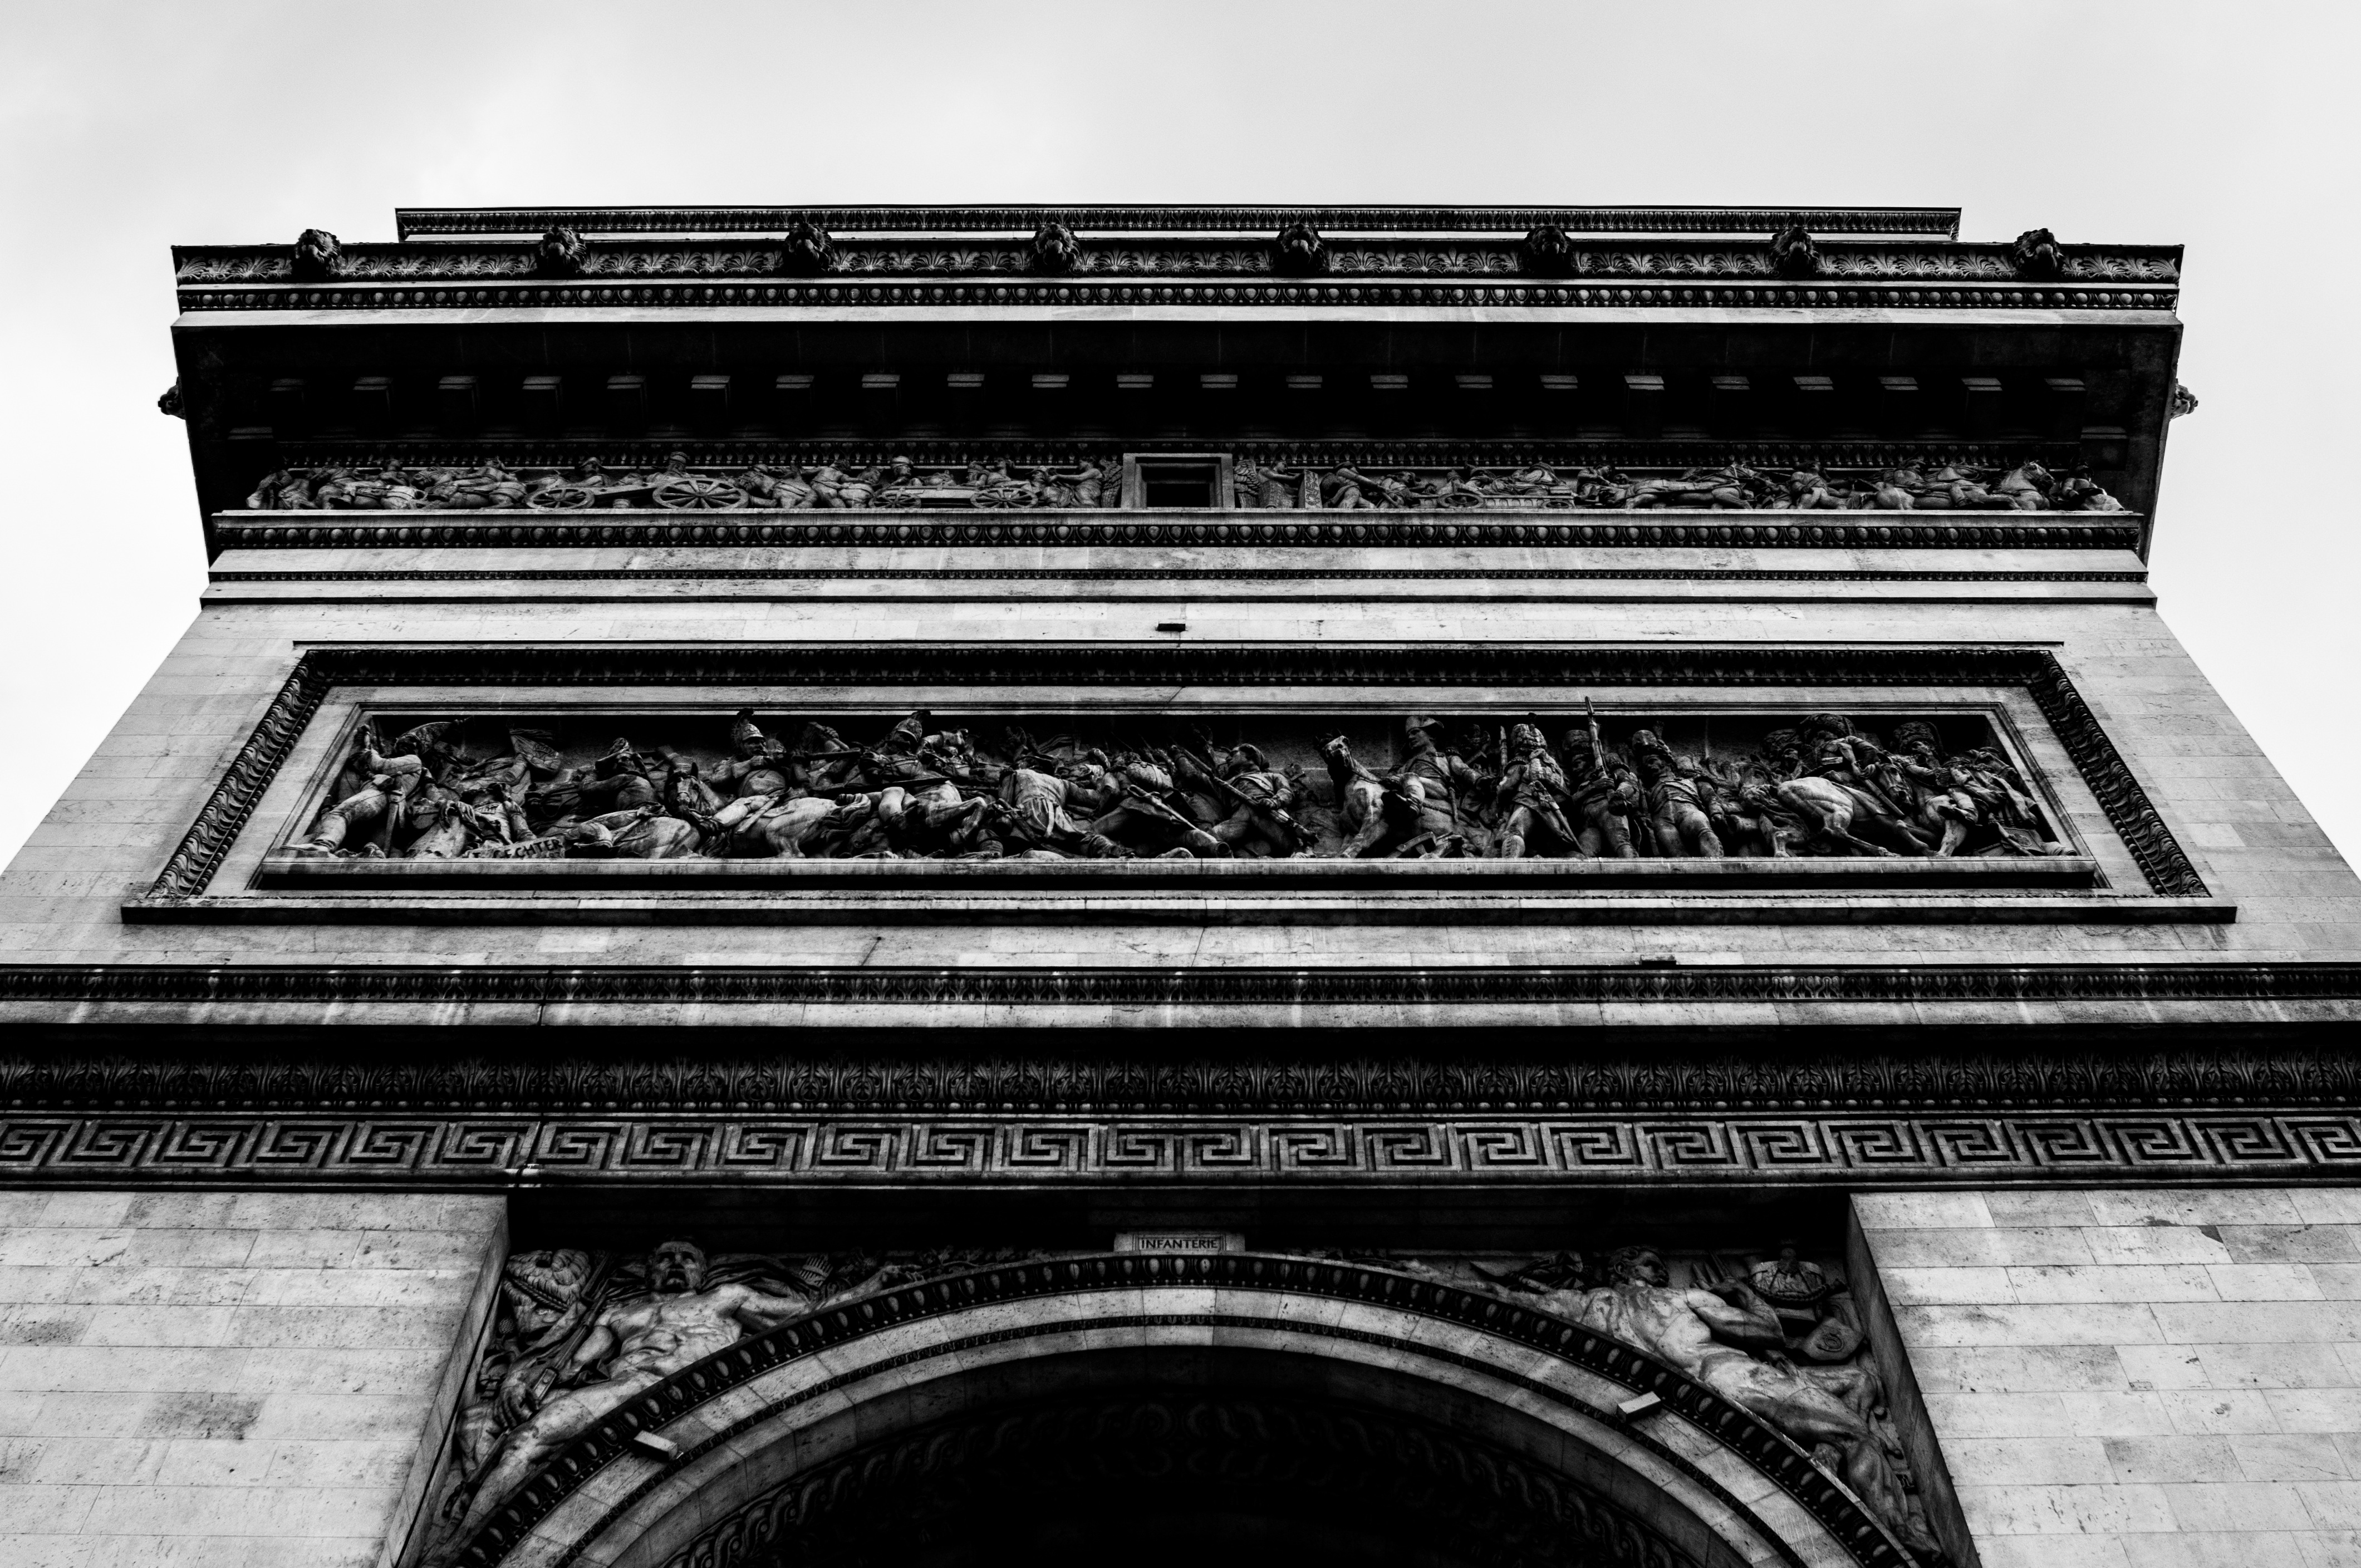
black and white, white, black, monochrome, shape, monochrome photography